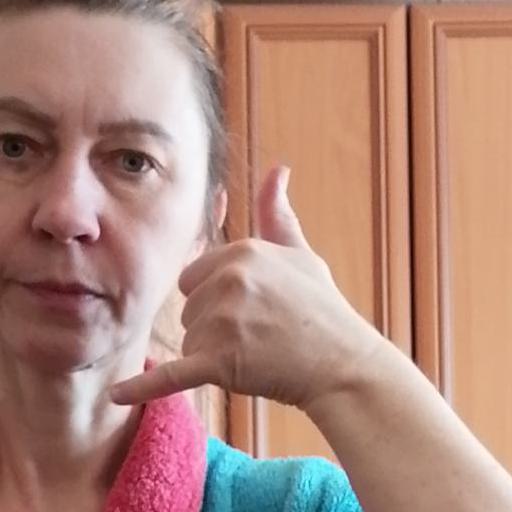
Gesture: call